Missouri Fur Company

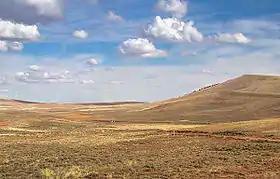
South Pass in southwestern Wyoming, where the Pilcher Expedition camped in late 1827 when its horses were stolen

Pilcher led the last expedition of the Pilcher Company, and they left Council Bluff in September 1827 heading toward the Salt Lake Valley via the Platte and Sweetwater River rivers. While they were encamped in the South Pass, all of the expedition's horses were stolen; the expedition bivouacked on the Green River for the winter. During the winter camp, water destroyed all of the expedition's trade goods. In the spring of 1828, most of the men returned to Council Bluff. Pilcher and nine others, however, bought new mounts and in August 1828 explored the Pacific Northwest to reconnoiter prospective trade routes. The group wintered at Flathead Lake, but their horses were stolen in February 1829. Seven of the nine trappers resigned to return home, and Pilcher and one other attempted to reach Fort Colville on the Columbia River. Traders at Fort Colville, then owned by the Hudson's Bay Company, offered Pilcher a return to St. Louis, which he accepted.